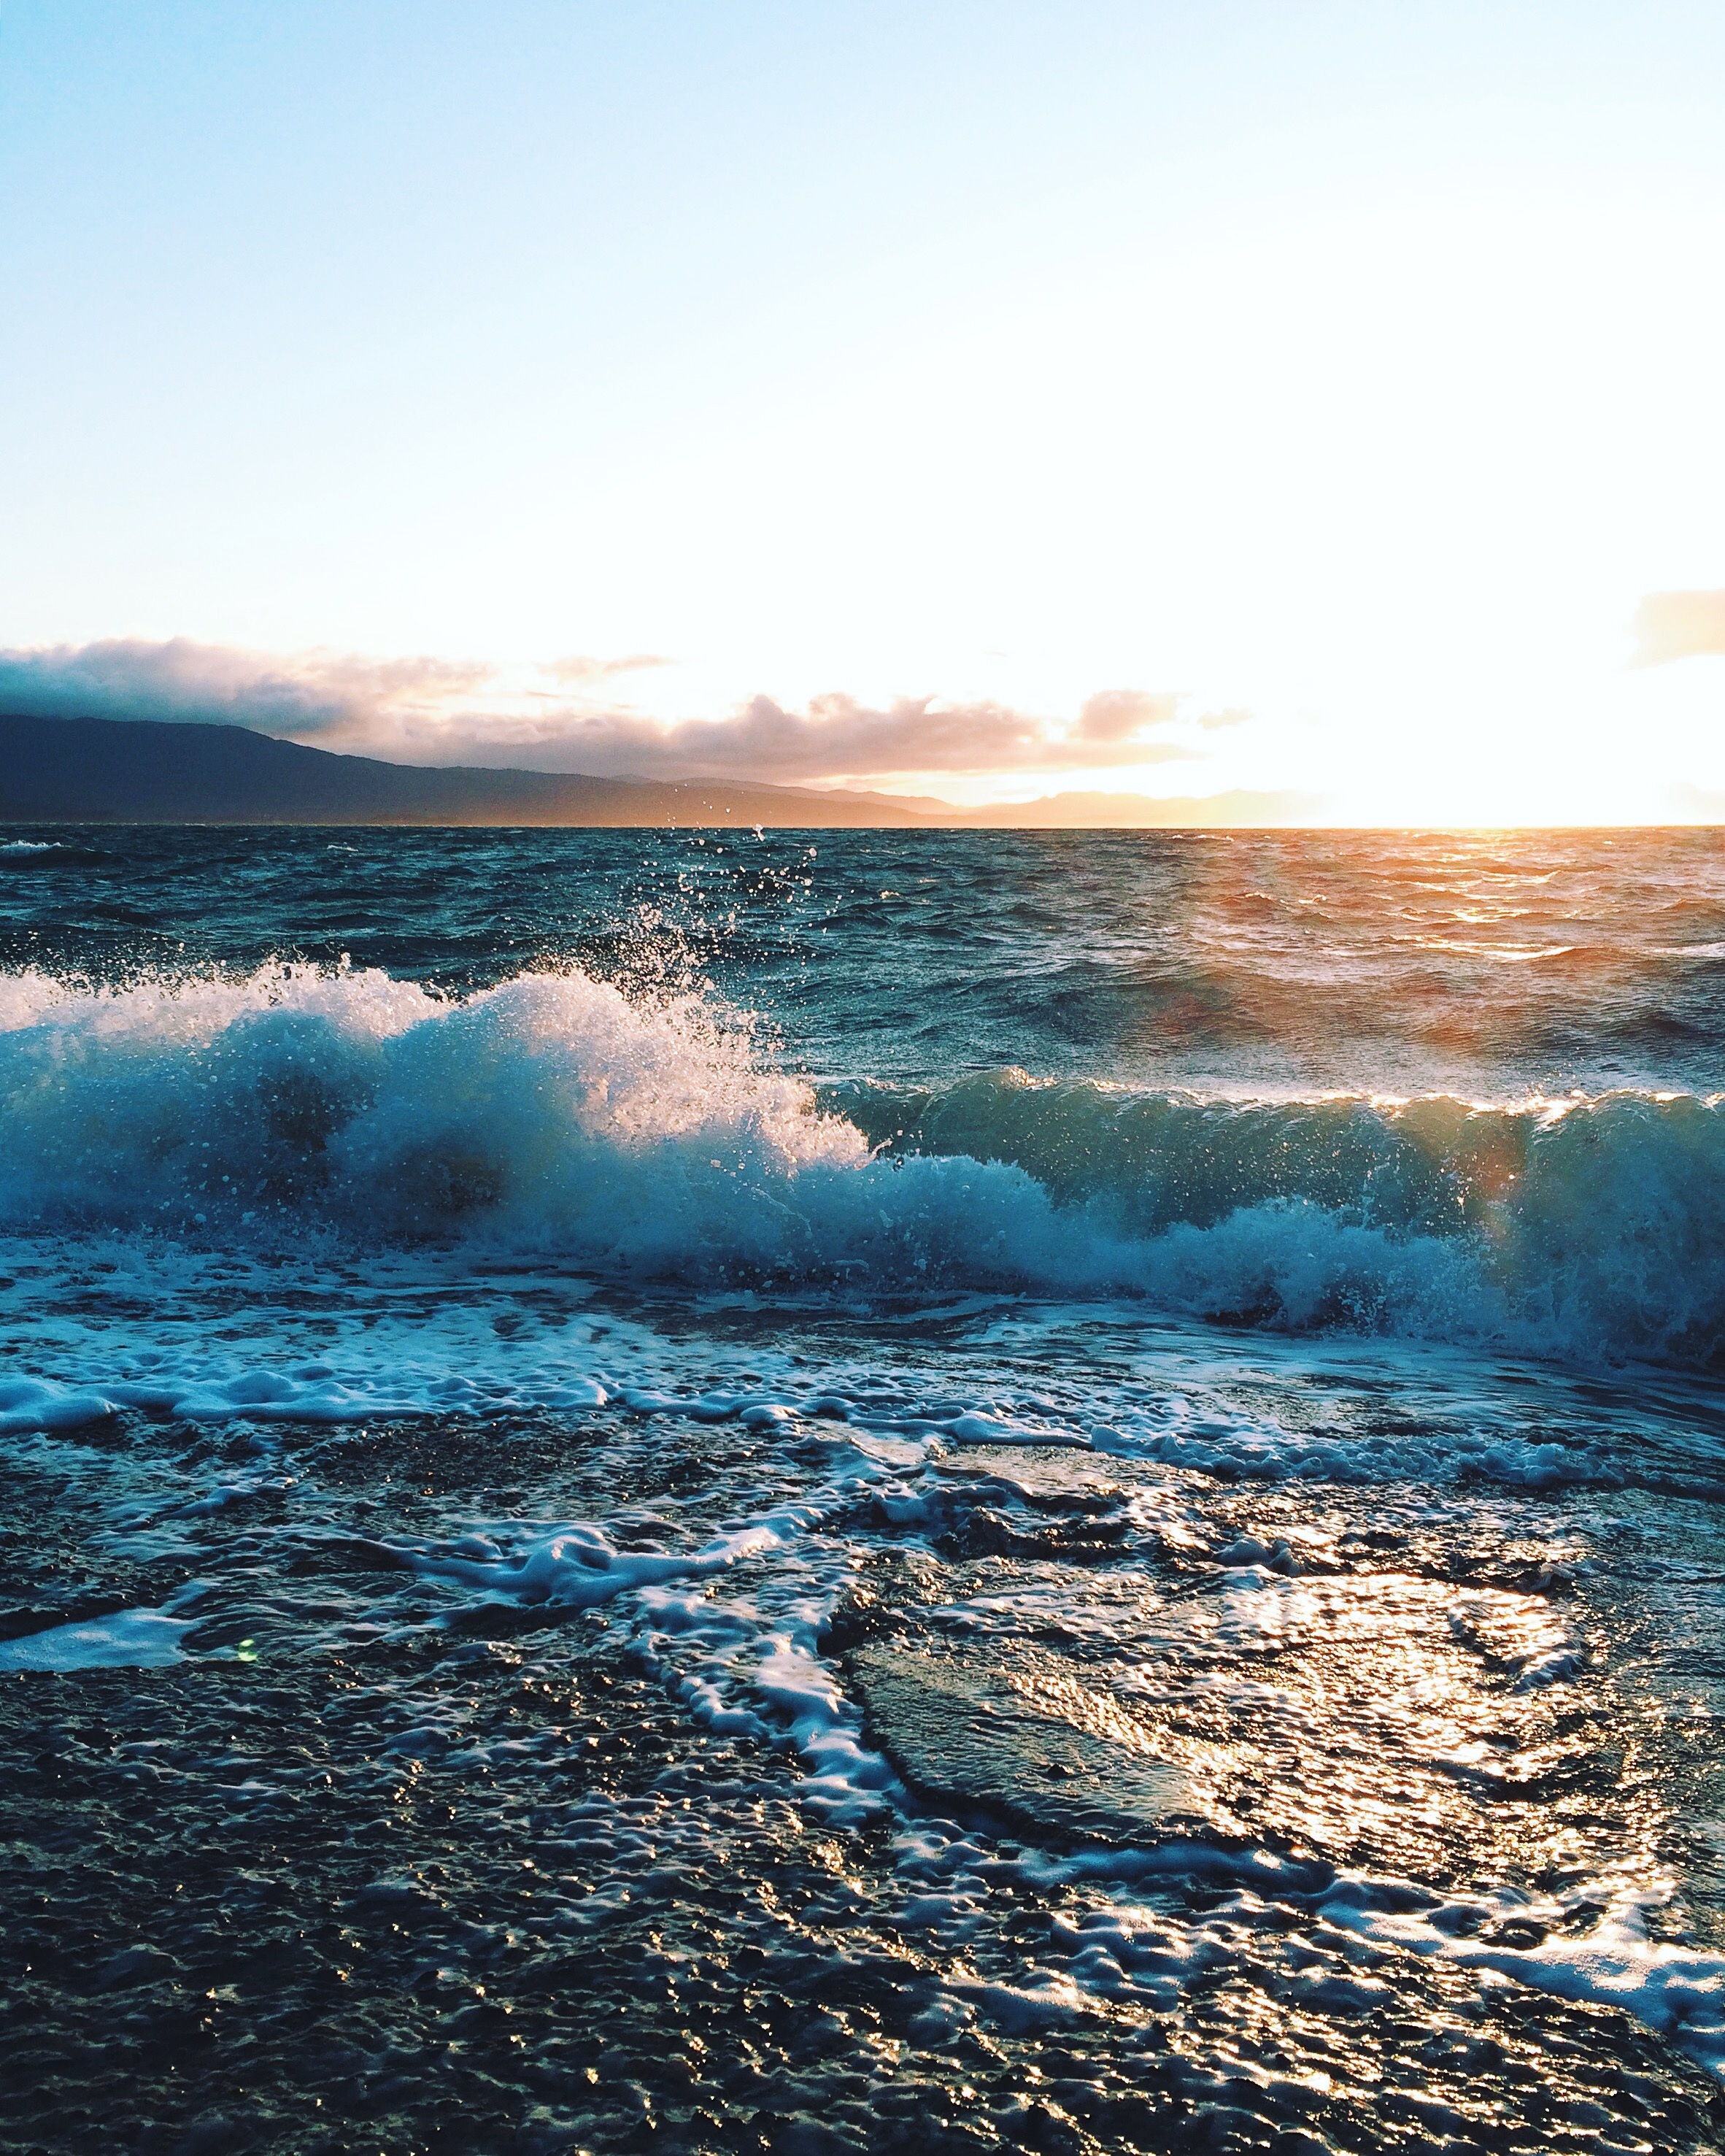
beach, sea, coast, sand, rock, ocean, horizon, cloud, sunrise, sunset, sunlight, morning, shore, wave, dusk, body of water, cape, wind wave